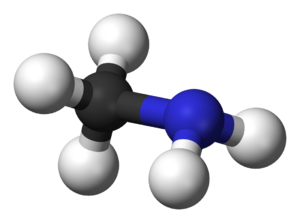
Metylamin
Model af metylamin-molekyle
Metylamin er en kemisk forbindelse af kul, hydrogen og nitrogen. Det er den mest simple primære amin.